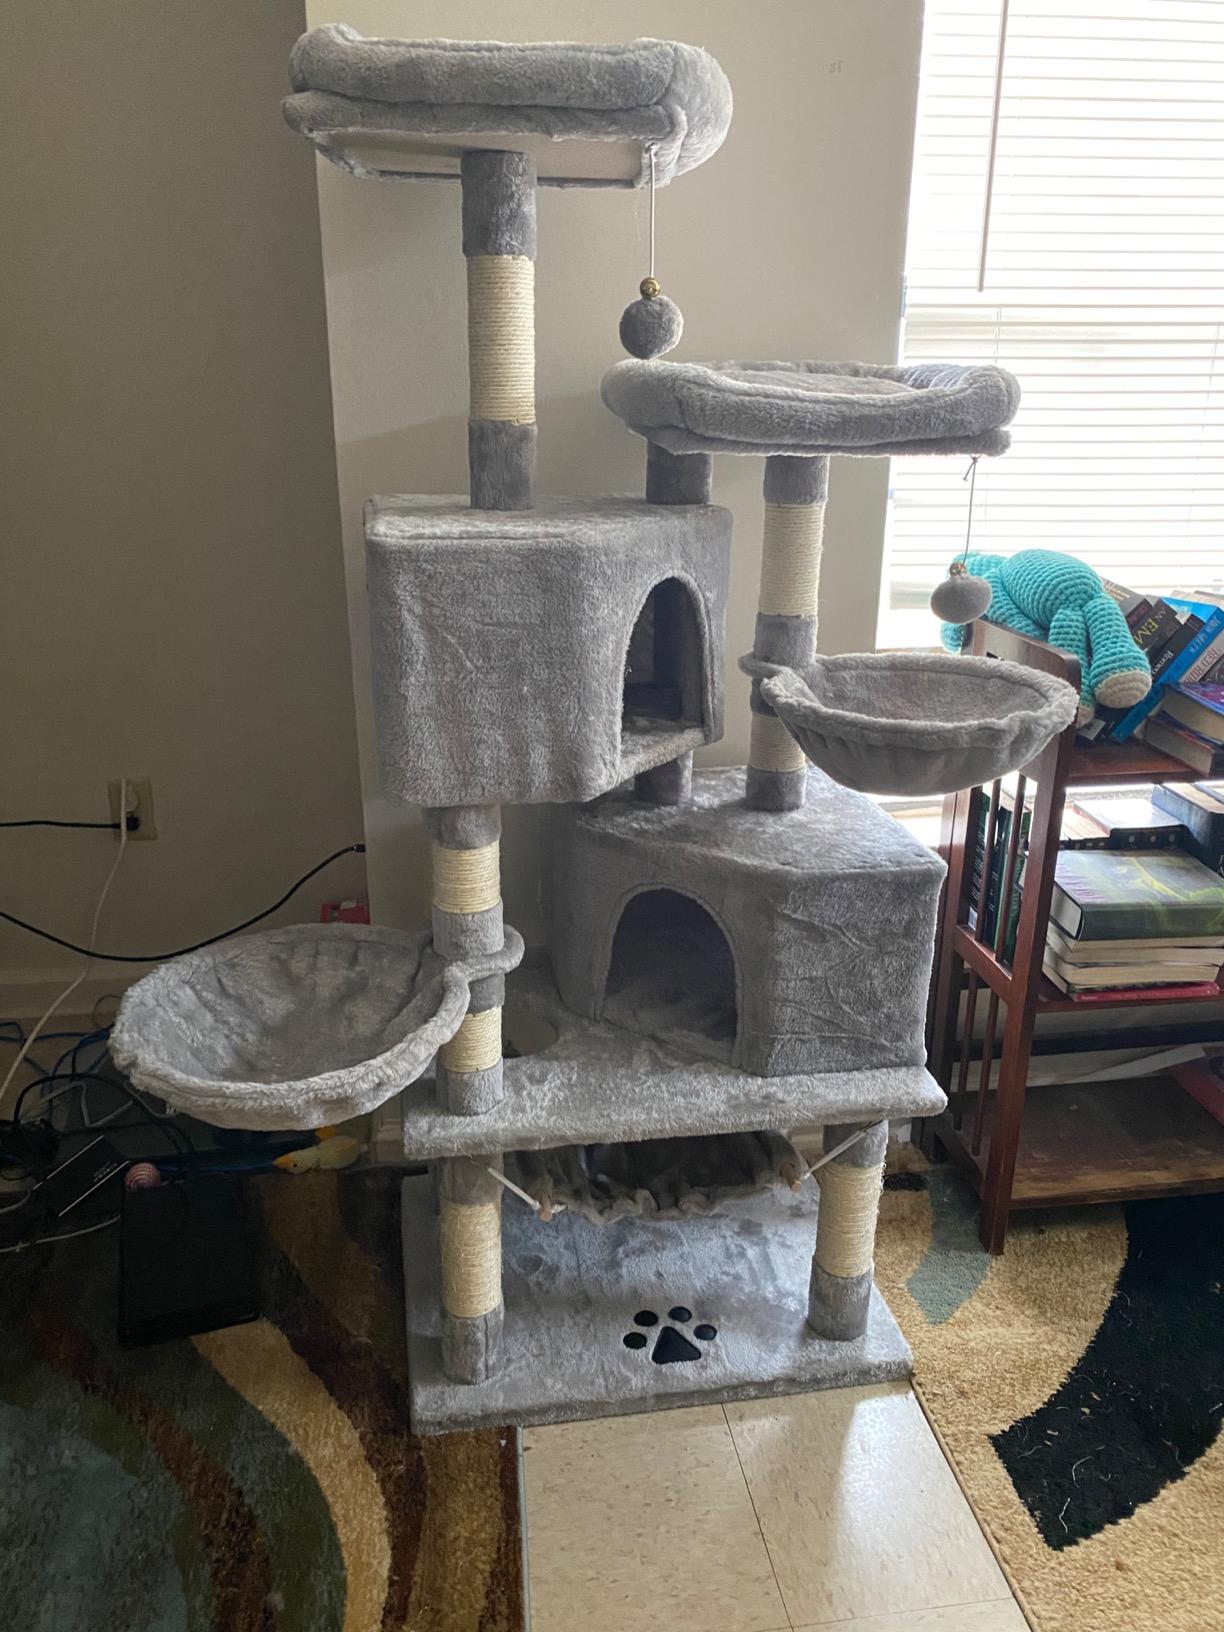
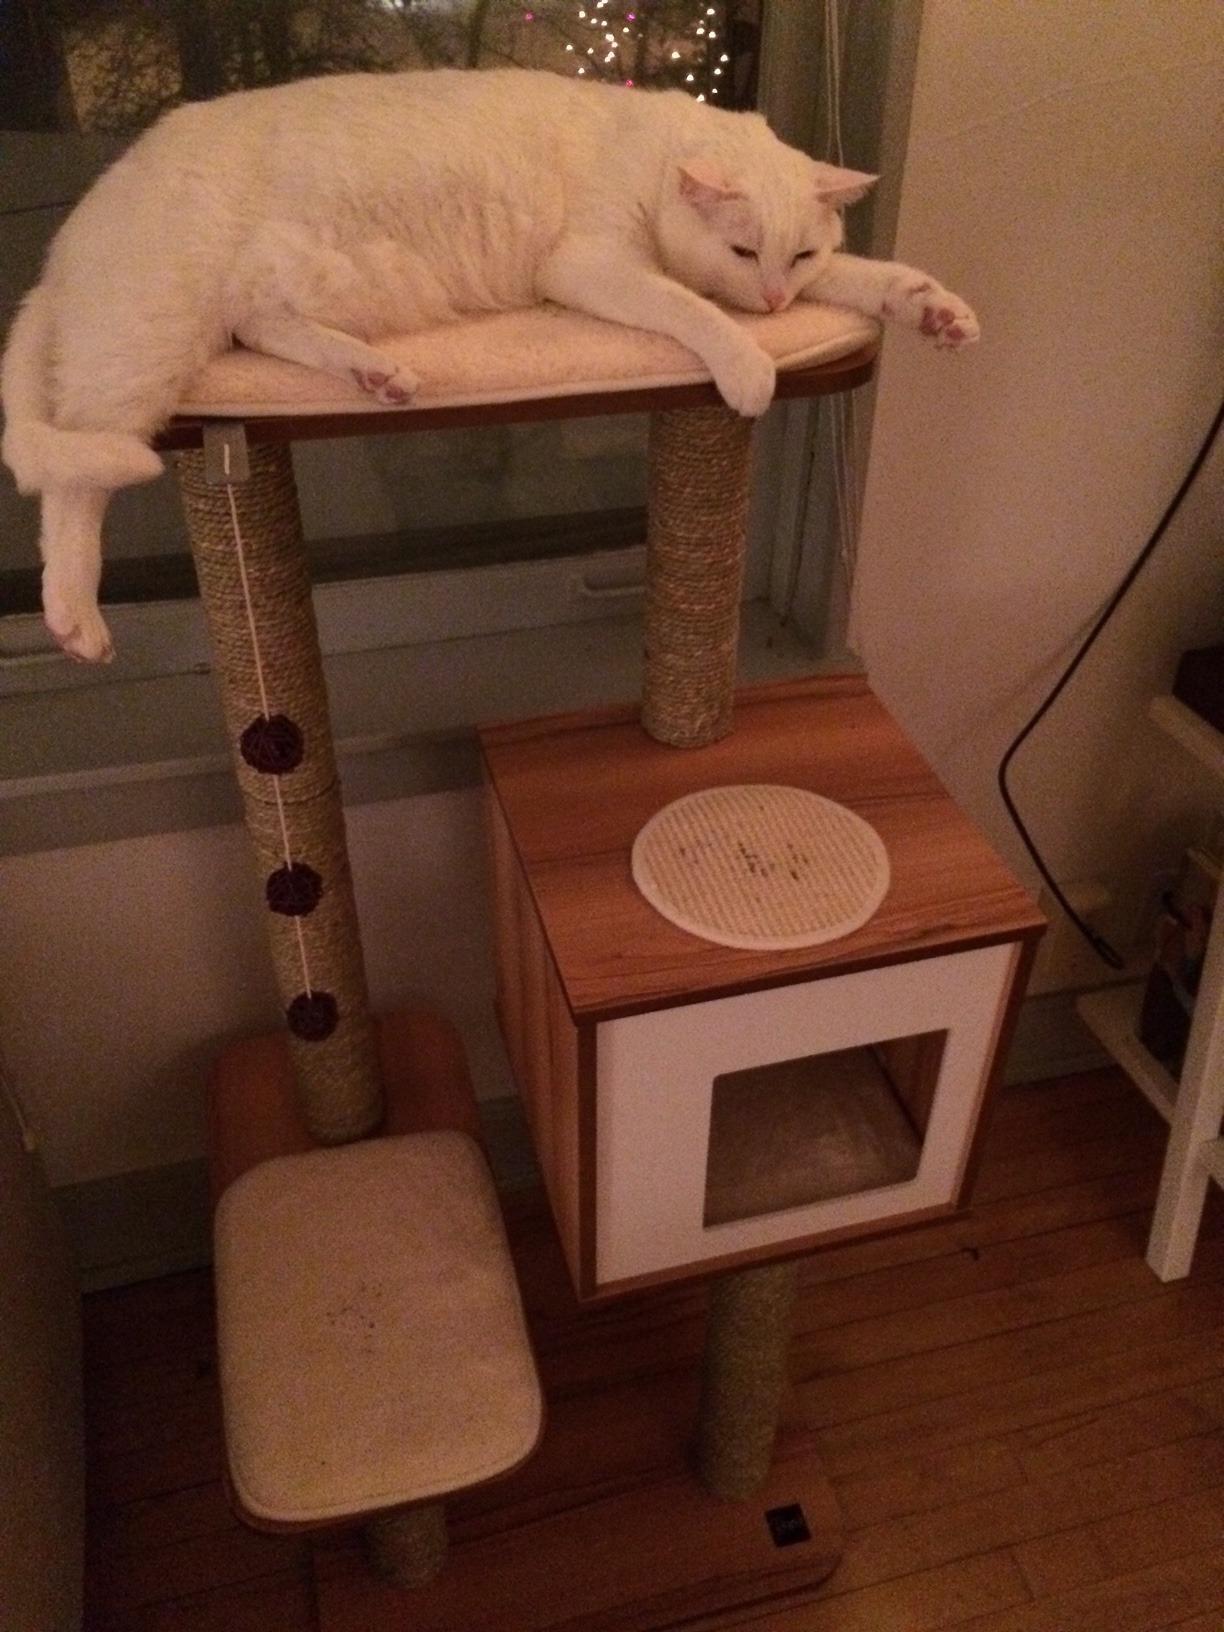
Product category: items_cat tree
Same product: no